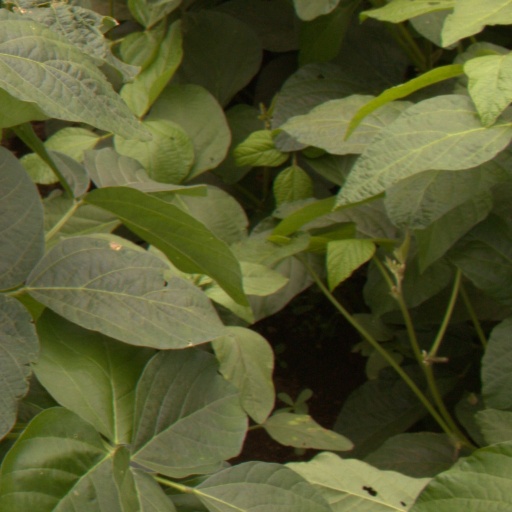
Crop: soybean